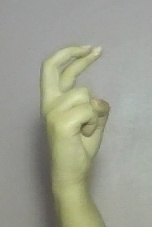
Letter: zay